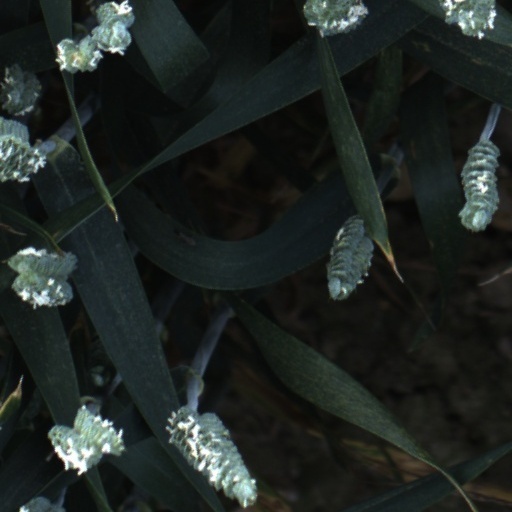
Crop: wheat